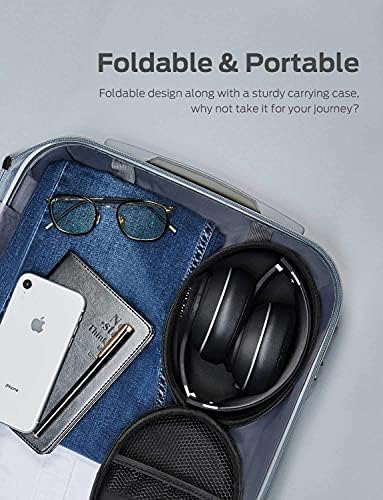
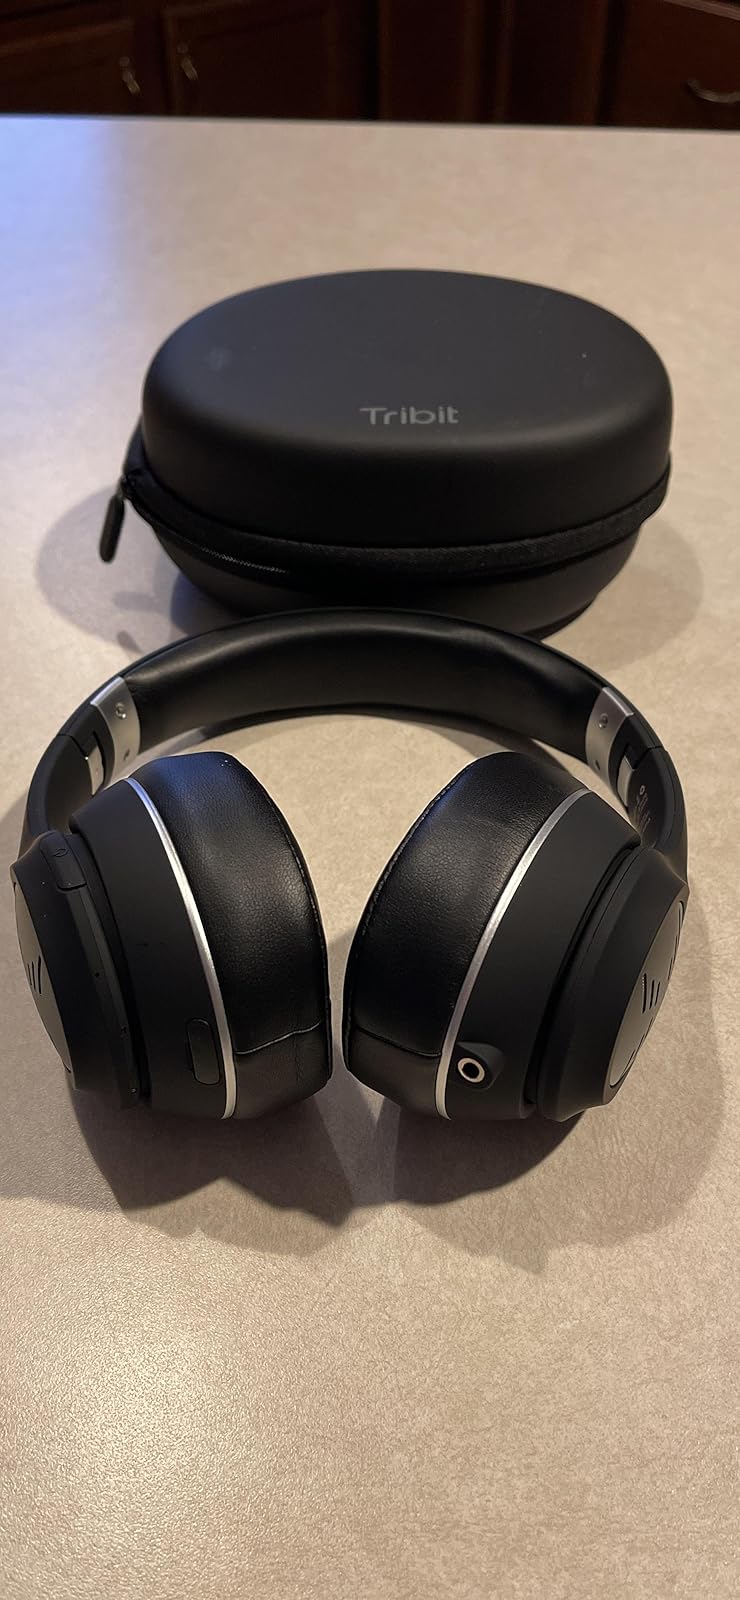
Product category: headphones
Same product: yes